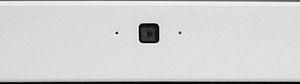
iSight est le nom de plusieurs caméras externes et internes commercialisées par Apple sur ses ordinateurs et ses terminaux mobiles.